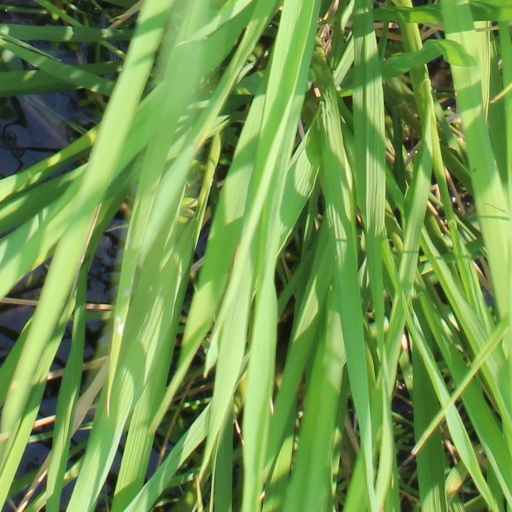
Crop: rice